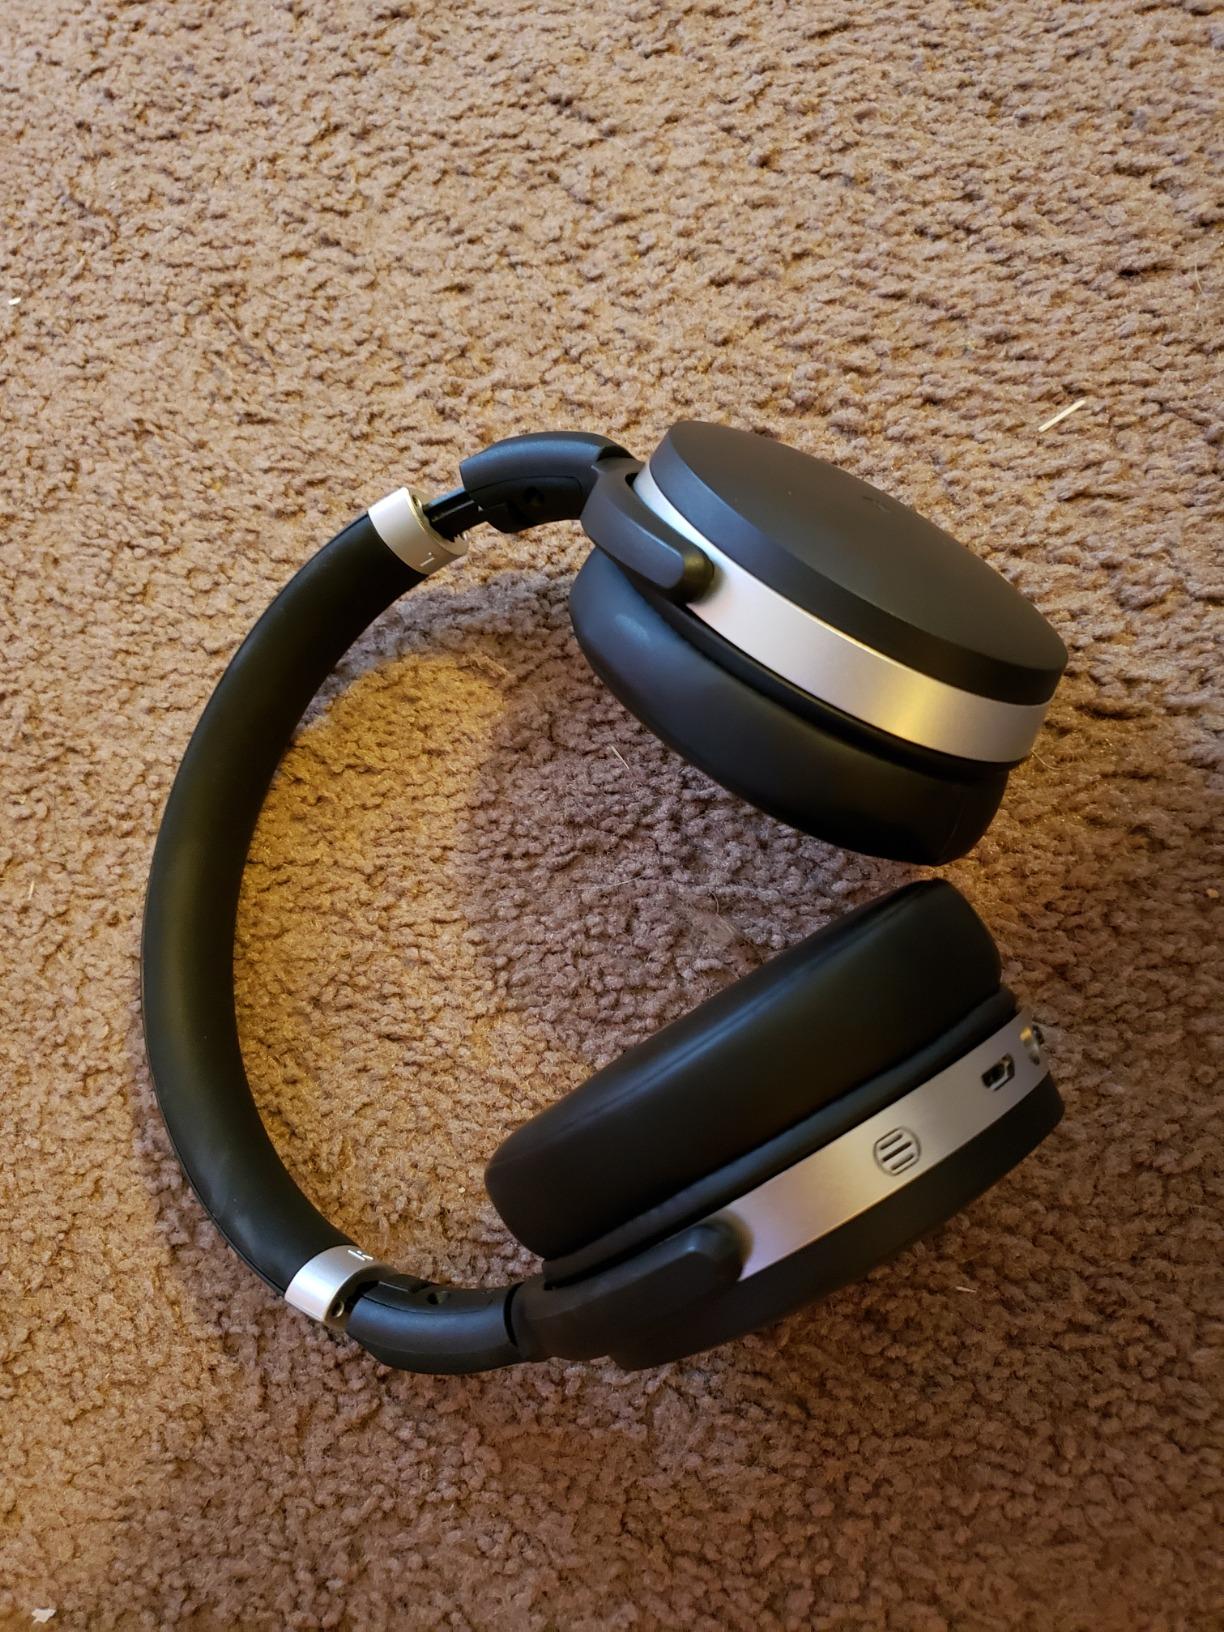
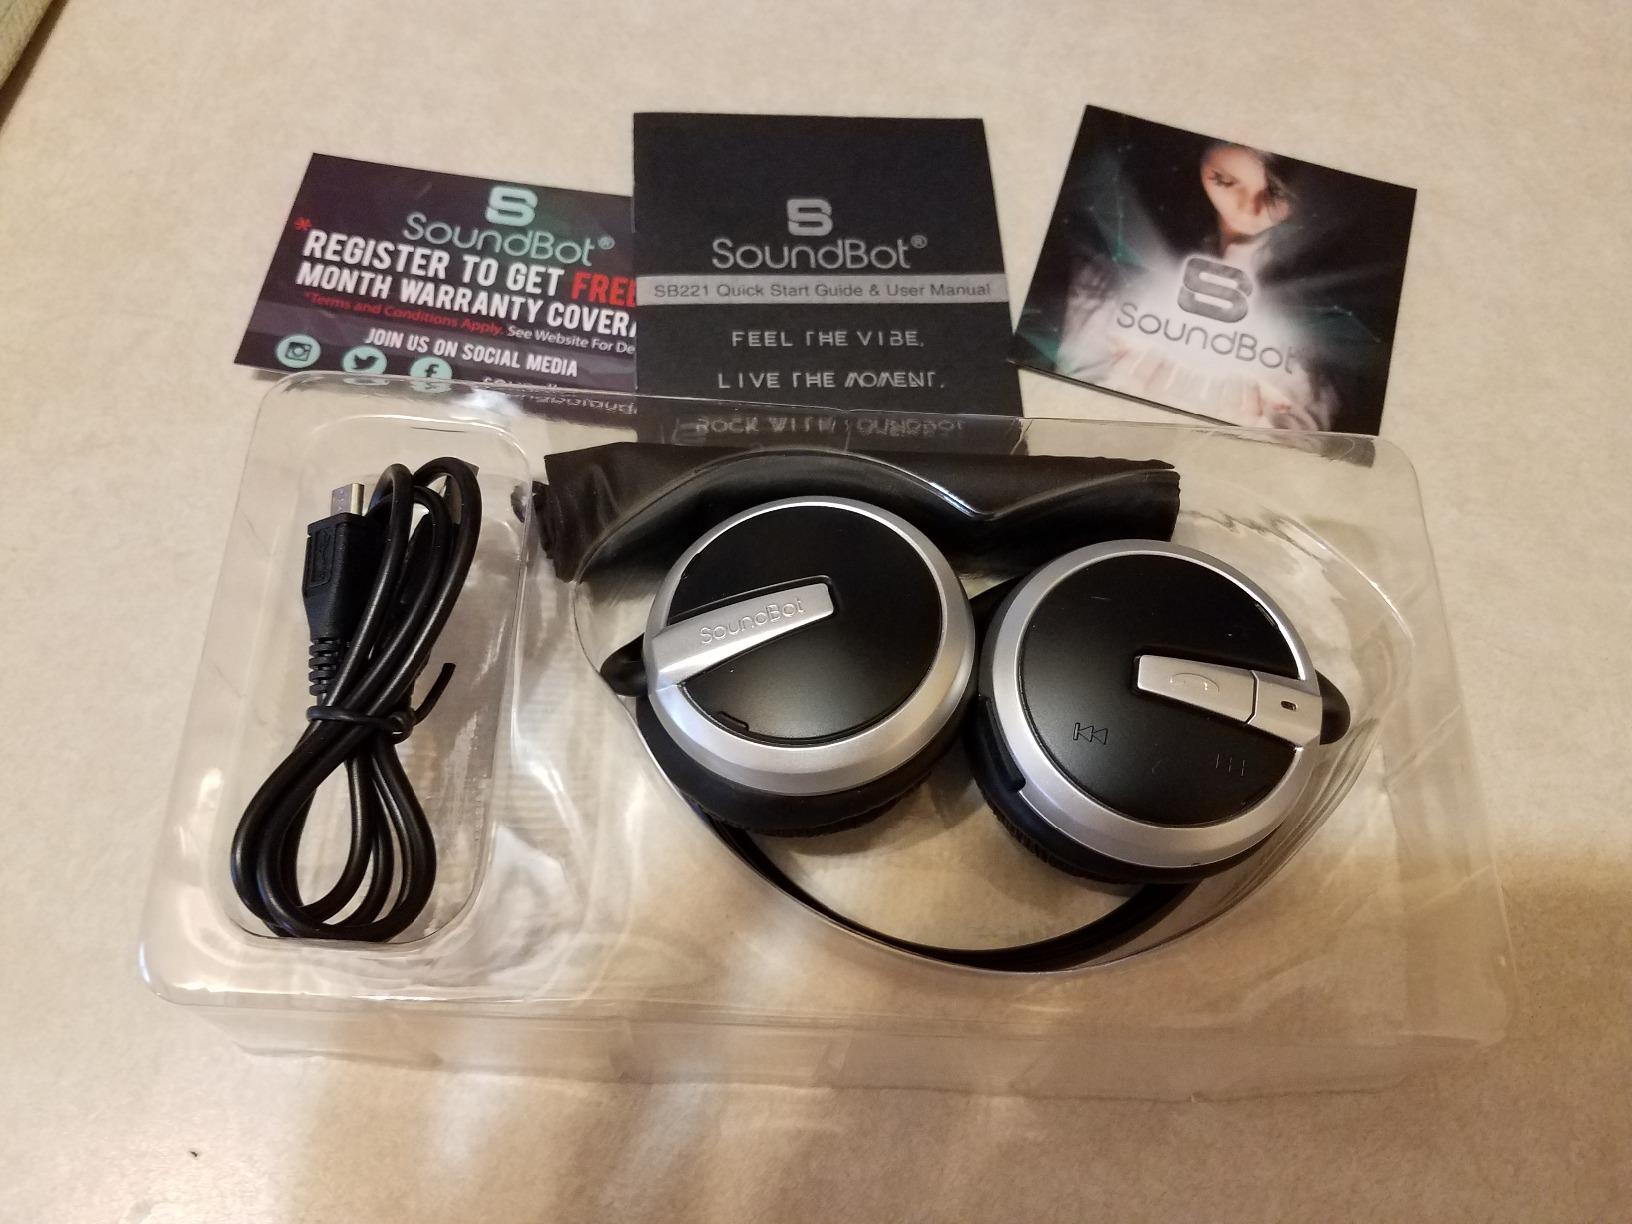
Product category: headphones
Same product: no